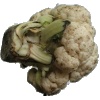
Label: Cauliflower 1